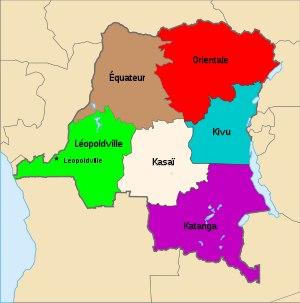
Le 1ᵉʳ août 1888 intervient la première organisation administrative divisant l’EIC en onze districts.
Les provinces sont les premières subdivisions de la république démocratique du Congo. Elles sont au nombre de vingt-six.
Congo belge était le nom porté par le territoire de l’actuelle république démocratique du Congo entre le 15 novembre 1908, fin de l’État indépendant du Congo, possession personnelle pendant 23 ans du roi des Belges Léopold II, et l’accession à l’indépendance congolaise, effective le 30 juin 1960. Pendant les 52 ans de la période coloniale, le Congo belge fut géré de Bruxelles, mais avec son armée, la Force publique, sous l'autorité d'un gouverneur général.